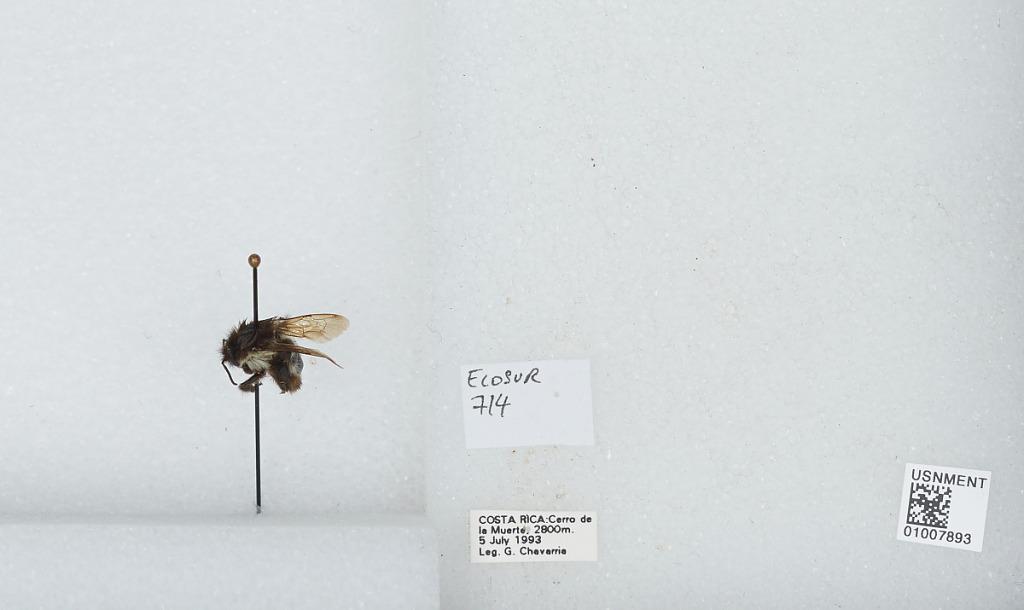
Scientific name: Bombus (Pyrobombus) ephippiatus (Say)
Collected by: G. Chavarria
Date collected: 1993-7-5
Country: Costa Rica
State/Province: San Jose
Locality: Cerro de la Muerte
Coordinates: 9.5583, -83.7239